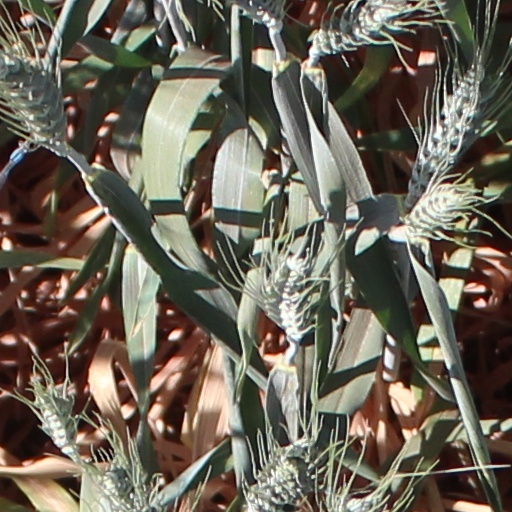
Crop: wheat